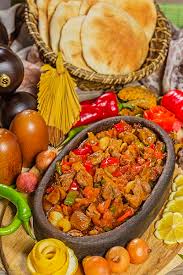
Yemek: et_sote